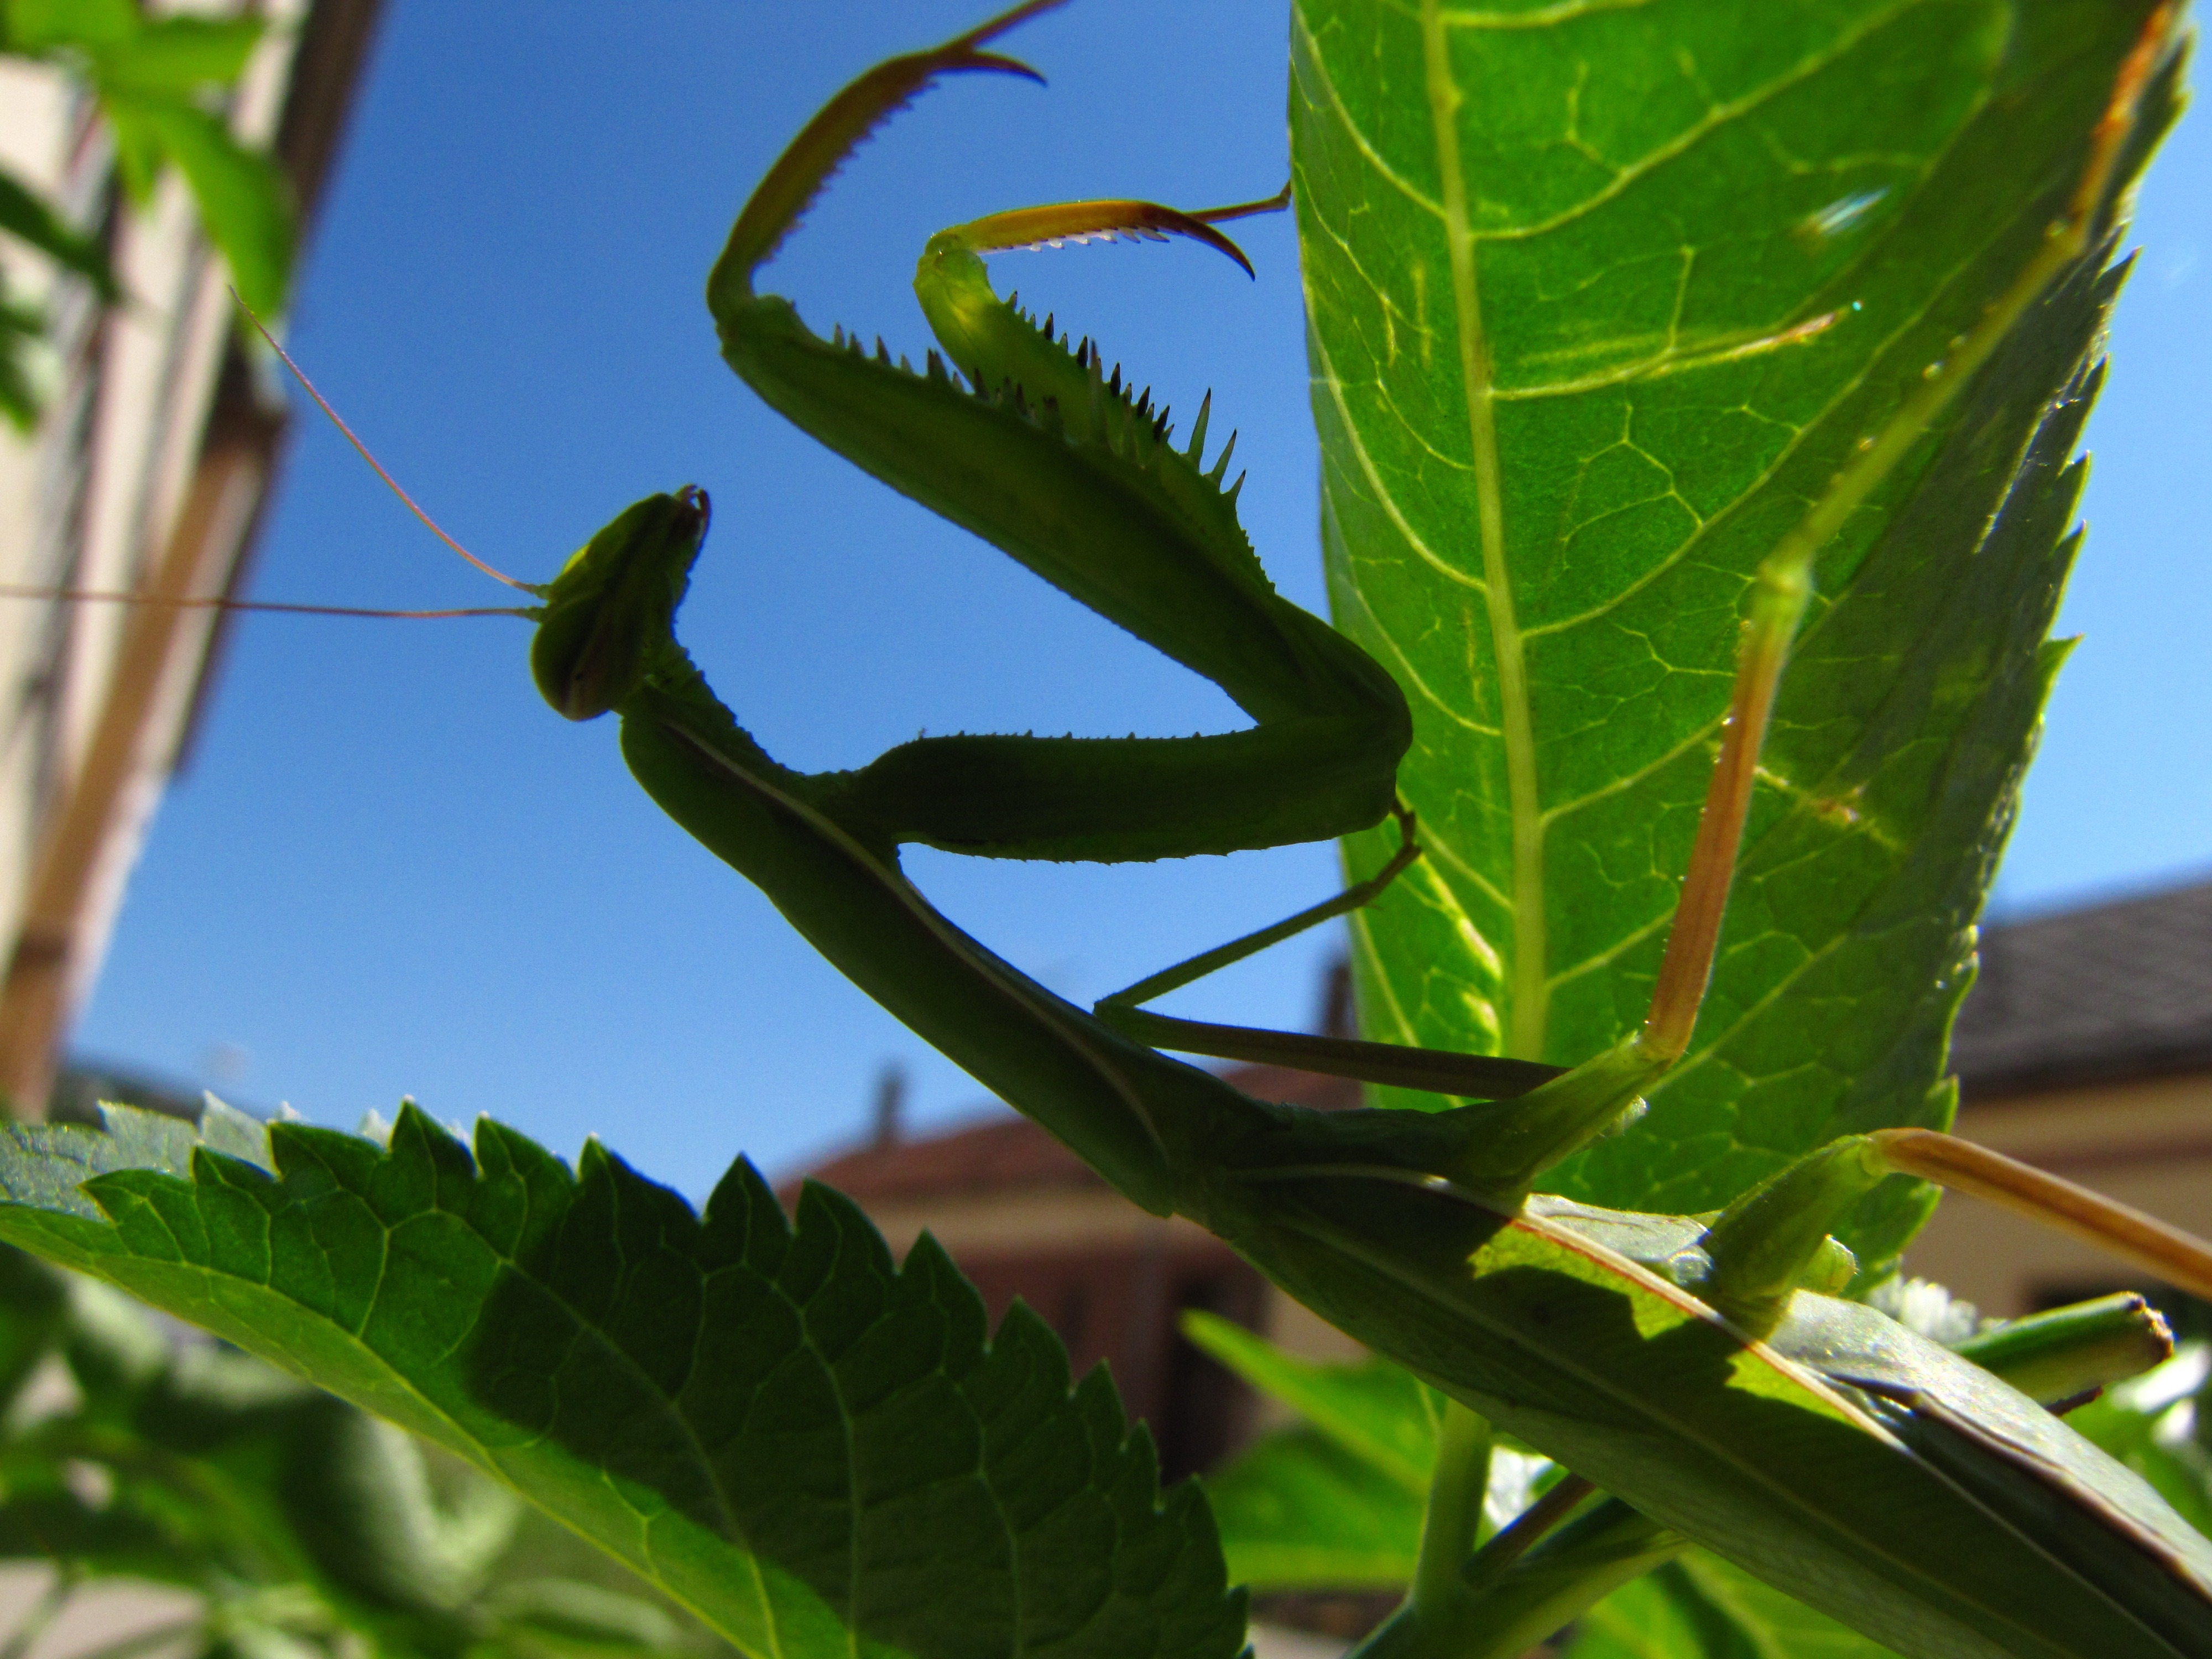
branch, plant, street, leaf, flower, animal, green, jungle, praying mantis, insect, botany, flora, invertebrate, houses, tropics, macro photography, flowering plant, plant stem, land plant